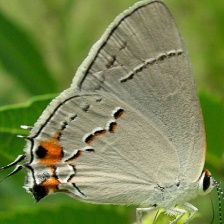
Species: GREY HAIRSTREAK
Butterfly family (ImageNet category): lycaenid_butterfly